Tommy Lowne

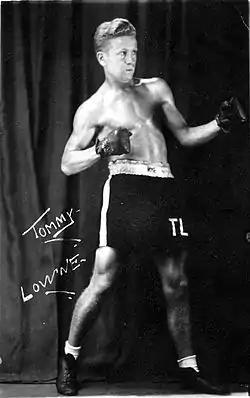
Thomas Benjamin Lowne

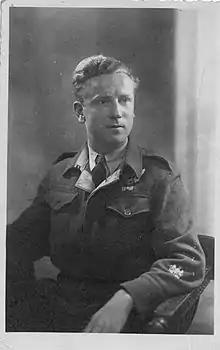
Thomas Benjamin Lowne RAF

Thomas Benjamin Lowne (15 May 1919 – September 2008 ) was a member of the Amateur Boxing Association (A.B.A.) and represented England on many occasions.